Dead Wood

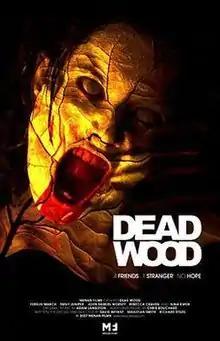
Theatrical Poster

Dead Wood is a 2007 British horror film, written, produced and directed by David Bryant, Sebastian Smith and Richard Stiles and starring Emily Juniper, Fergus March, Rebecca Craven, Nina Kwok and John Samuel Worsey with Bryant appearing in a small role. "Dead Wood" was shown at film festivals across Italy, the United Kingdom and the United States, before being released on DVD throughout Europe and North America in 2009.